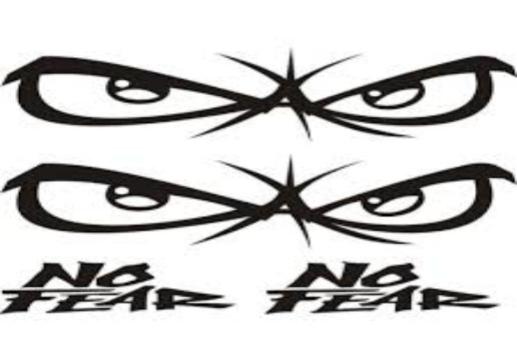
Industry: Leisure